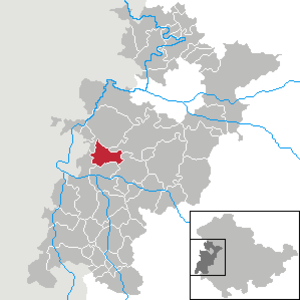
Frauensee est une municipalité allemande du land de Thuringe, dans l'arrondissement de Wartburg, au centre de l'Allemagne. En 2015, sa population est de 832 habitants.